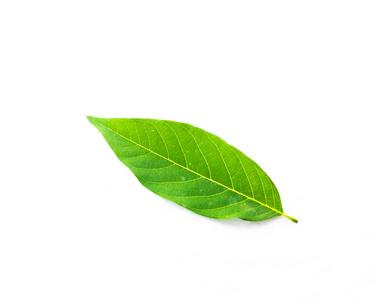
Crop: apple
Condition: healthy